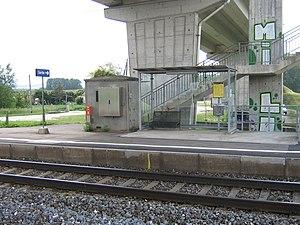
Voie 1 de la gare de Bavois.